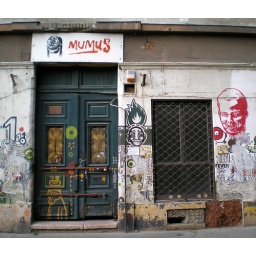
After the red one I continue my sequence with this green in the world of the colour doors of Budapest. :)